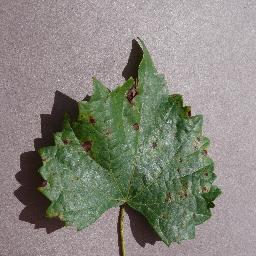
Label: Grape___Black_rot